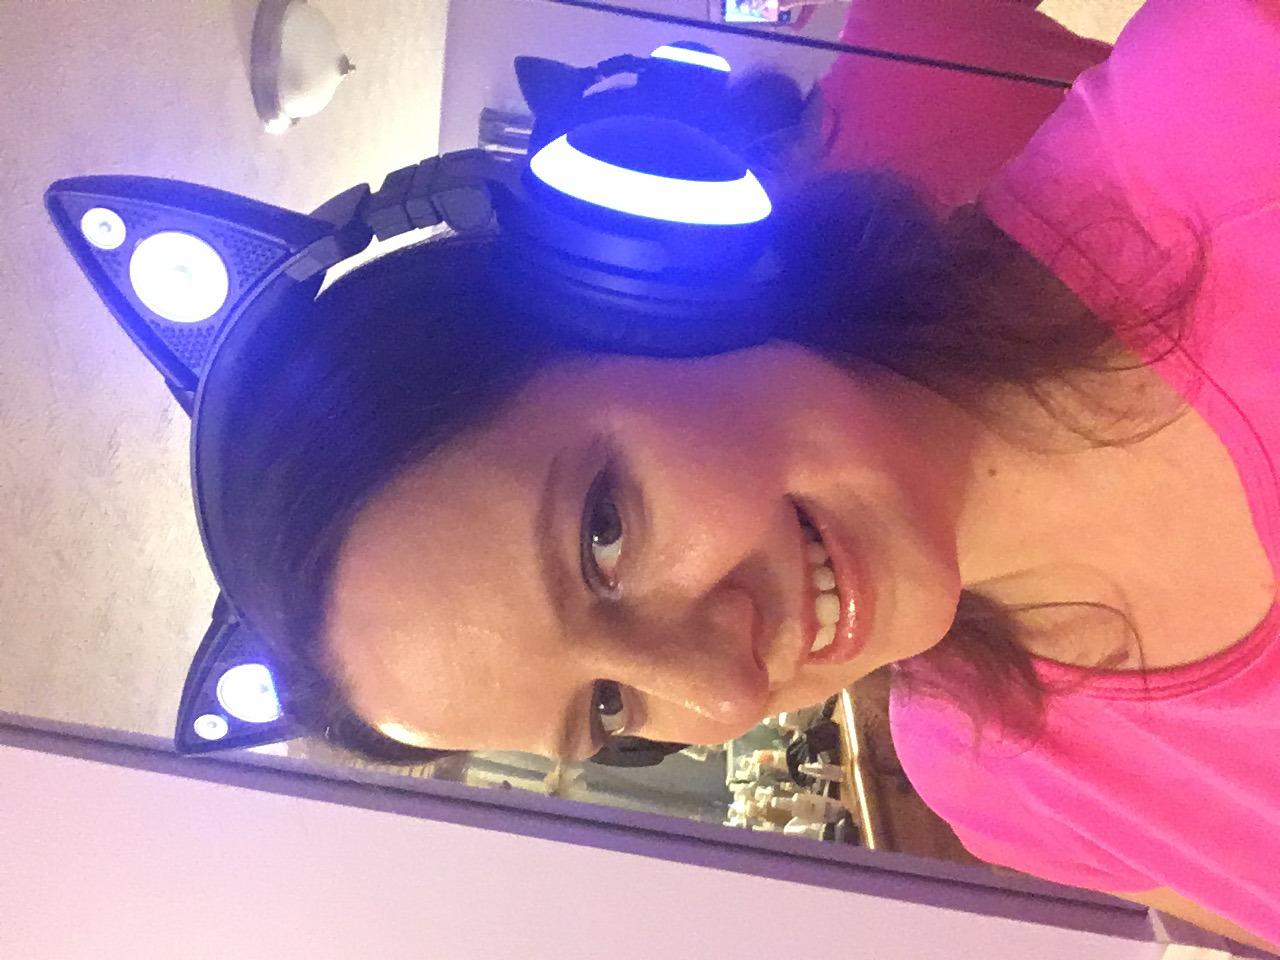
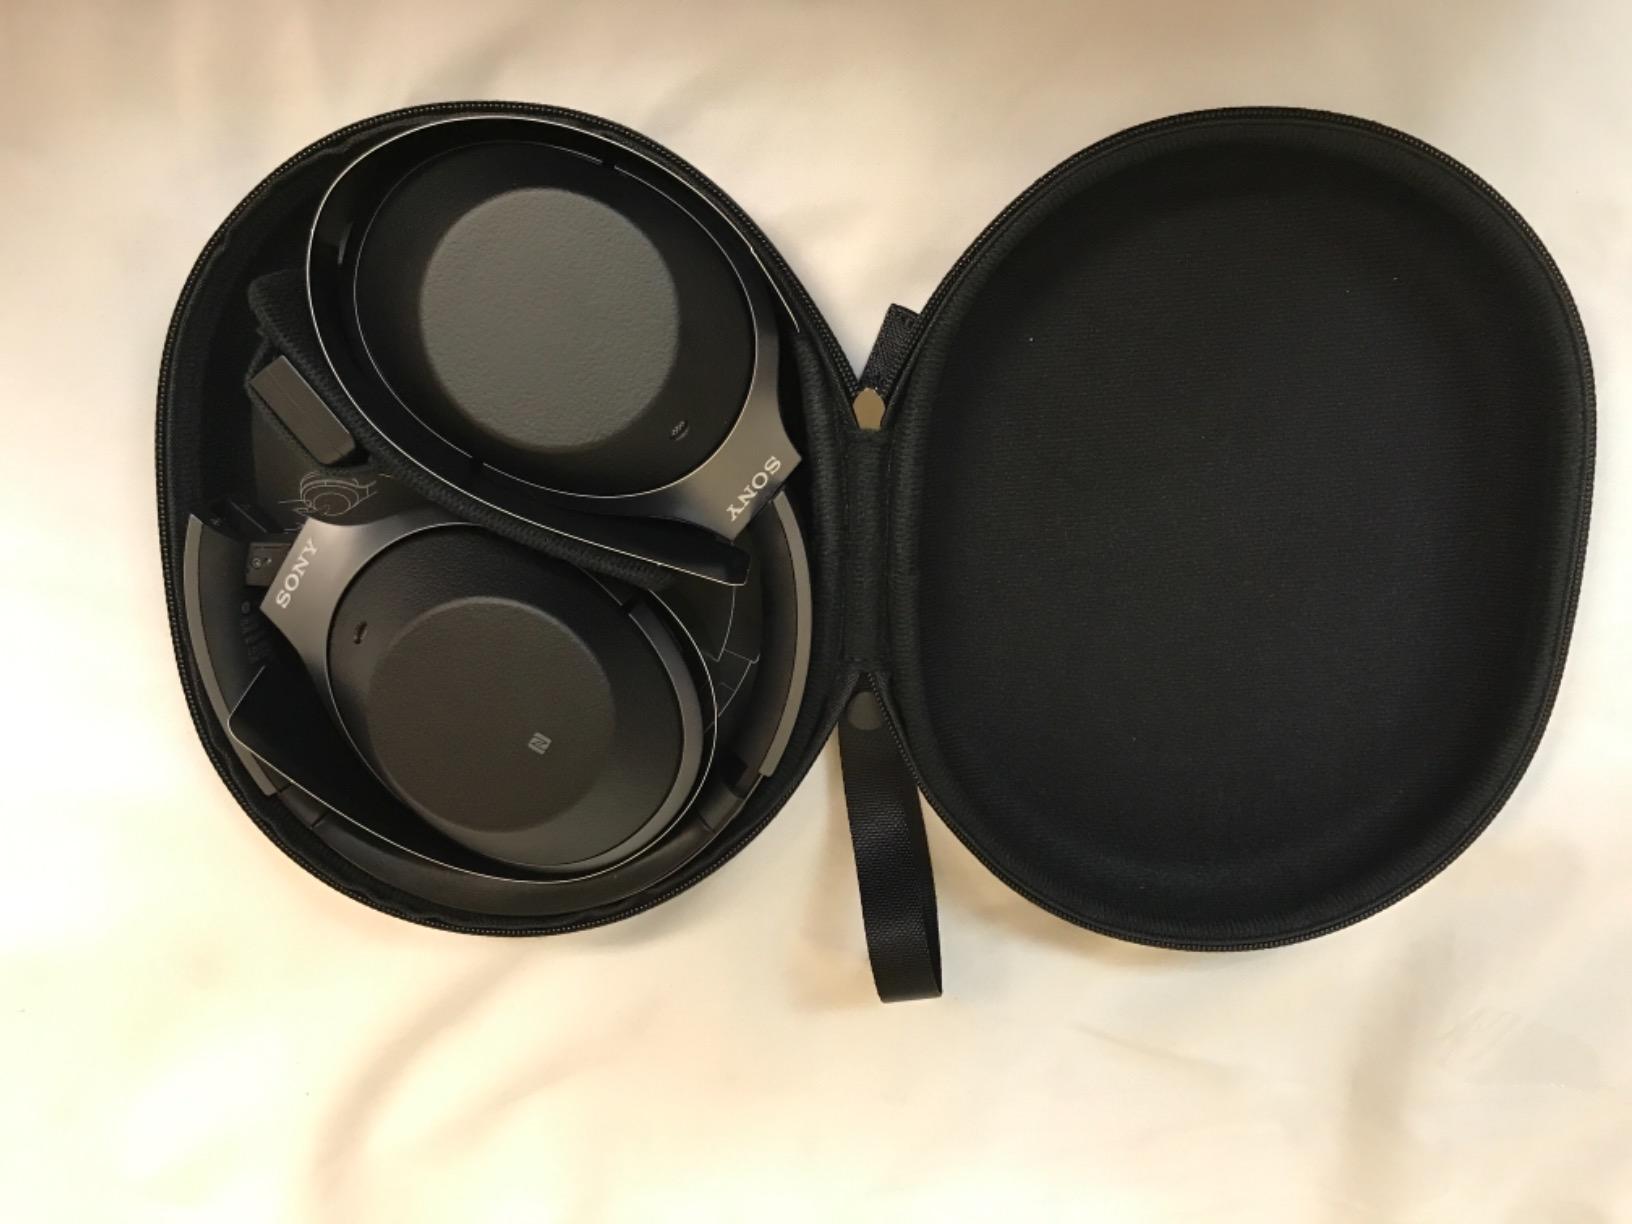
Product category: headphones
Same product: no